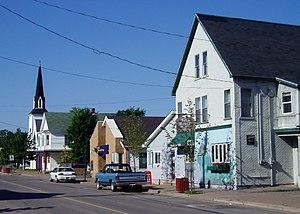
Parrsboro est une ville canadienne située dans le Comté de Cumberland en Nouvelle-Écosse.